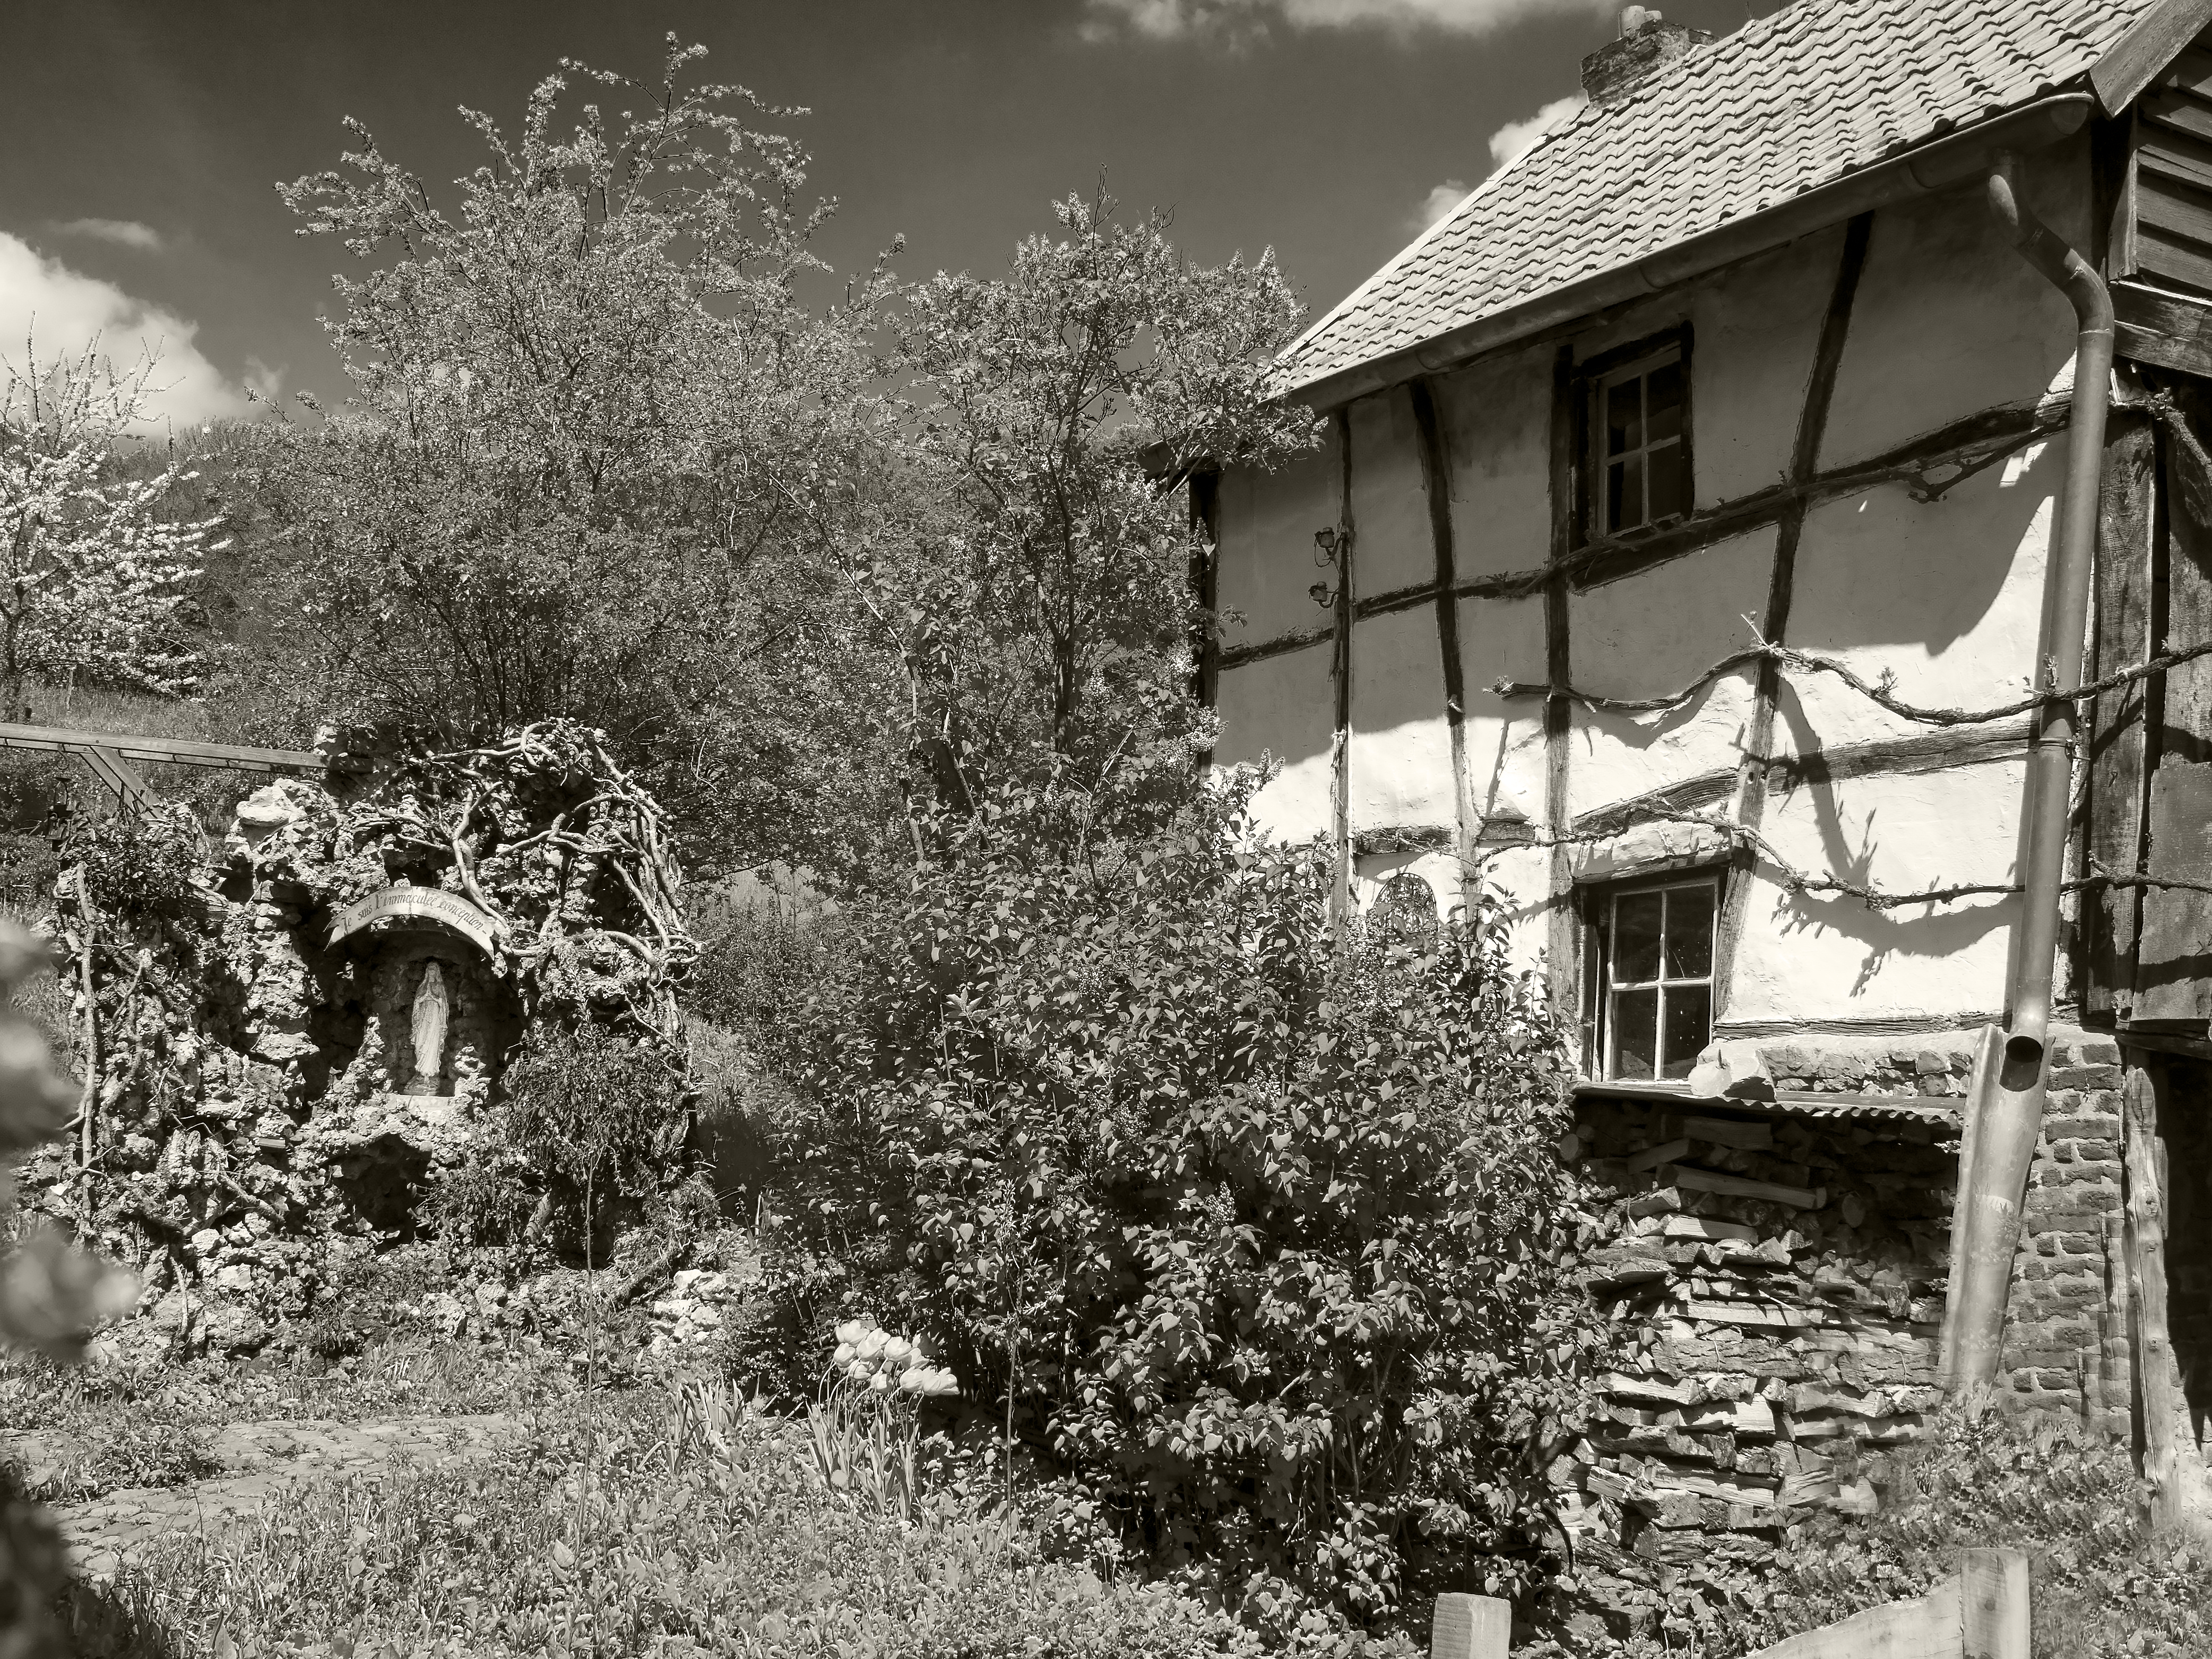
tree, winter, black and white, architecture, plant, white, house, flower, old, home, spring, backyard, monochrome, season, belgium, belgique, ruins, limburg, belgie, loamtimberframing, voeren, rural area, mariagrotto, monochrome photography